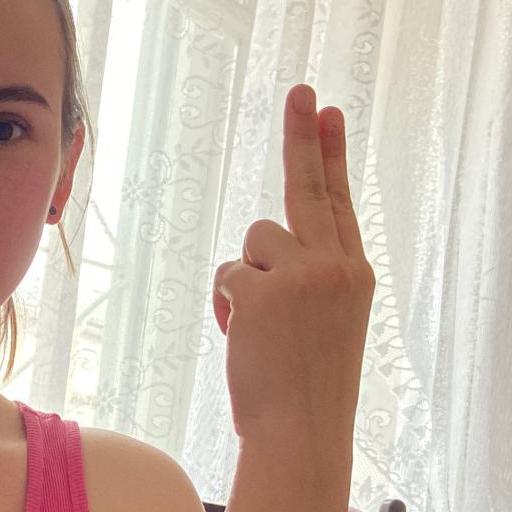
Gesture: two_up_inverted